Henri Louis Bischoffsheim

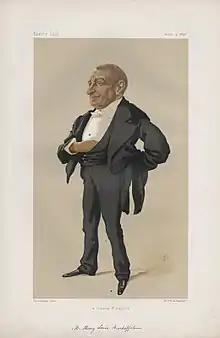

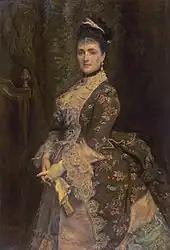
Portrait of his wife Clarissa Bischoffsheim, born Biedermann, by John Everett Millais.

He took over Bischoffsheim, Goldschmidt & Cie in London from his father Louis-Raphaël Bischoffsheim.